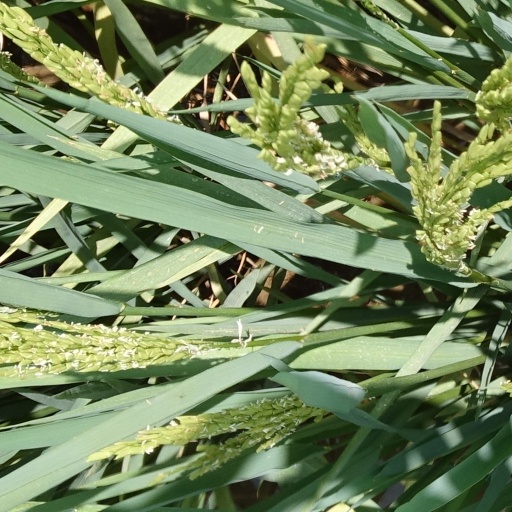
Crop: rice